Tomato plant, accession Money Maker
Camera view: horizontal (90 deg, fisheye); turntable rotation: 90 degrees
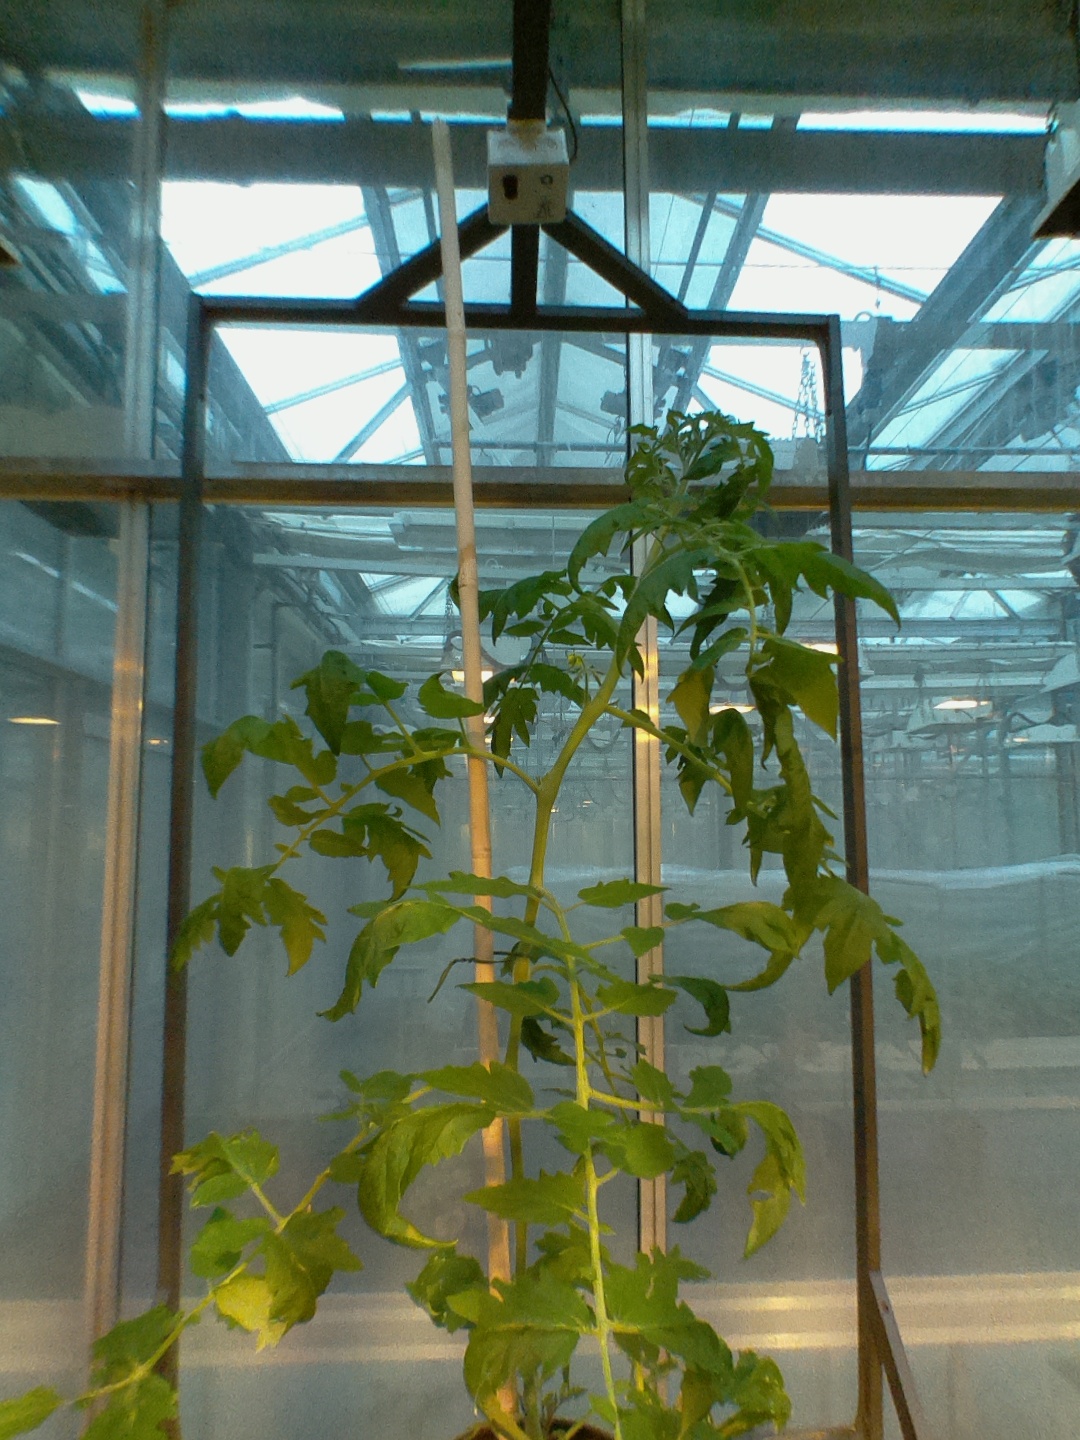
BBCH growth stage 60: First flowers open